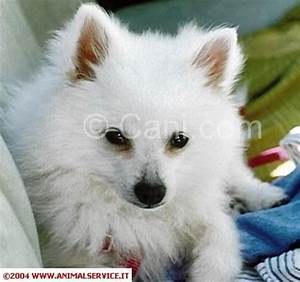
Label: dog